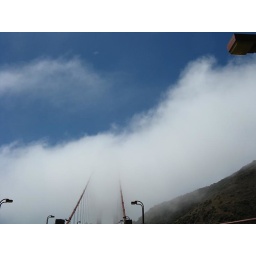
fog blowing over golden gate bridge span 2